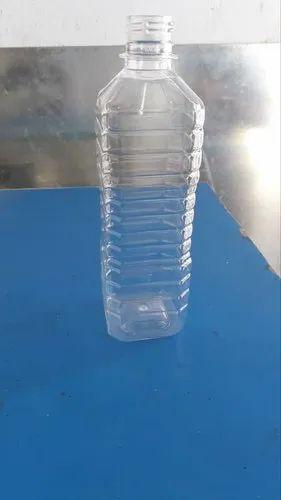
Waste category: plastic